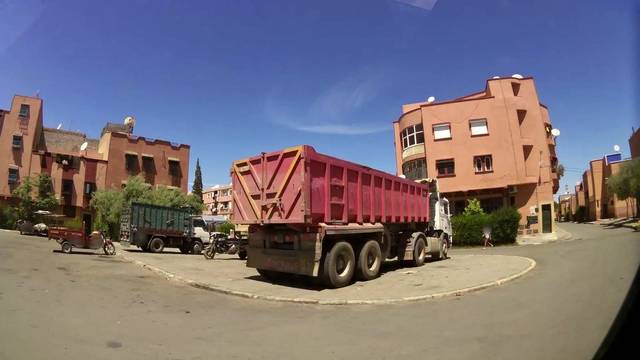
Region: Morocco
Coordinates: 31.65, -7.991